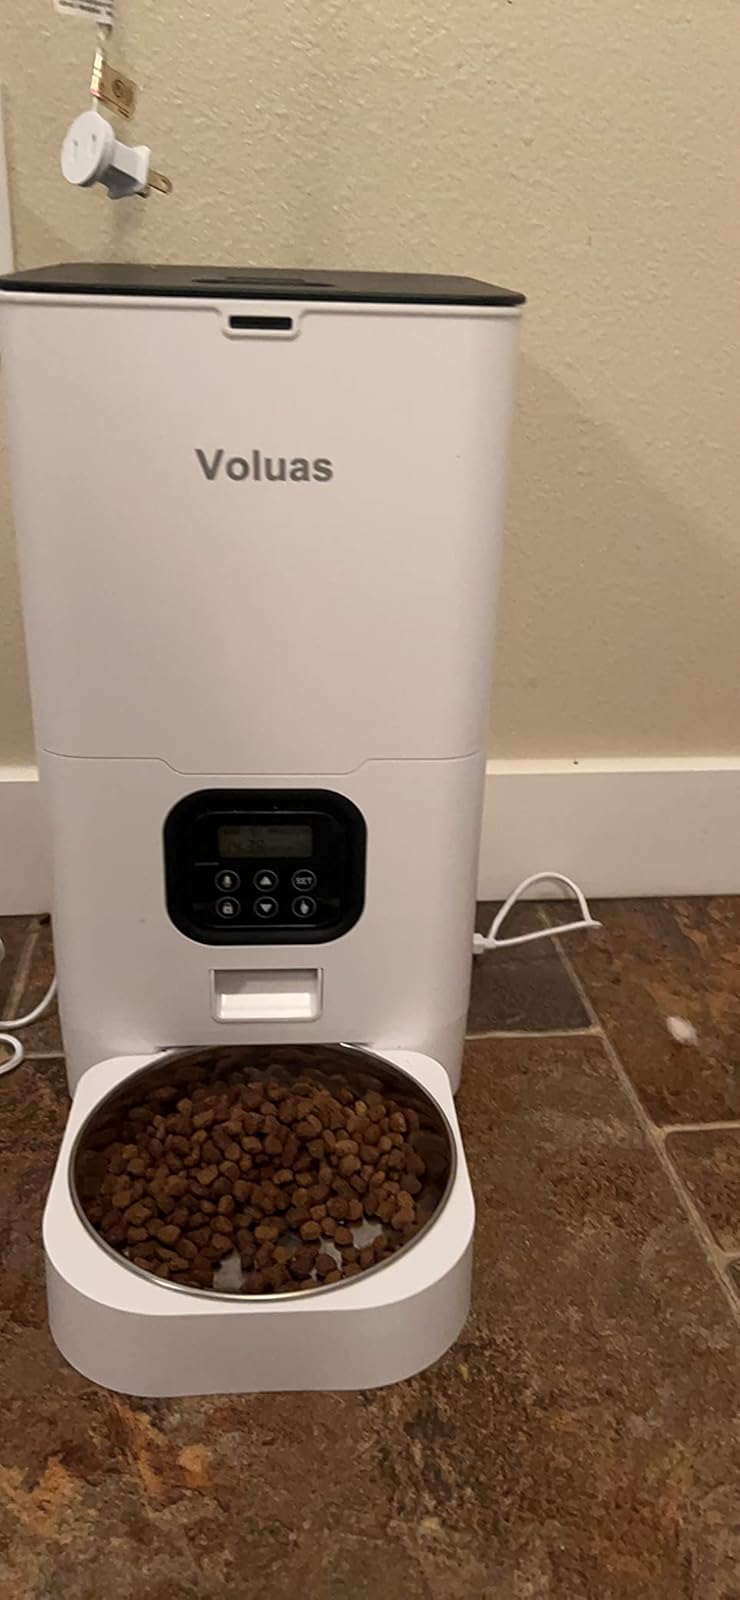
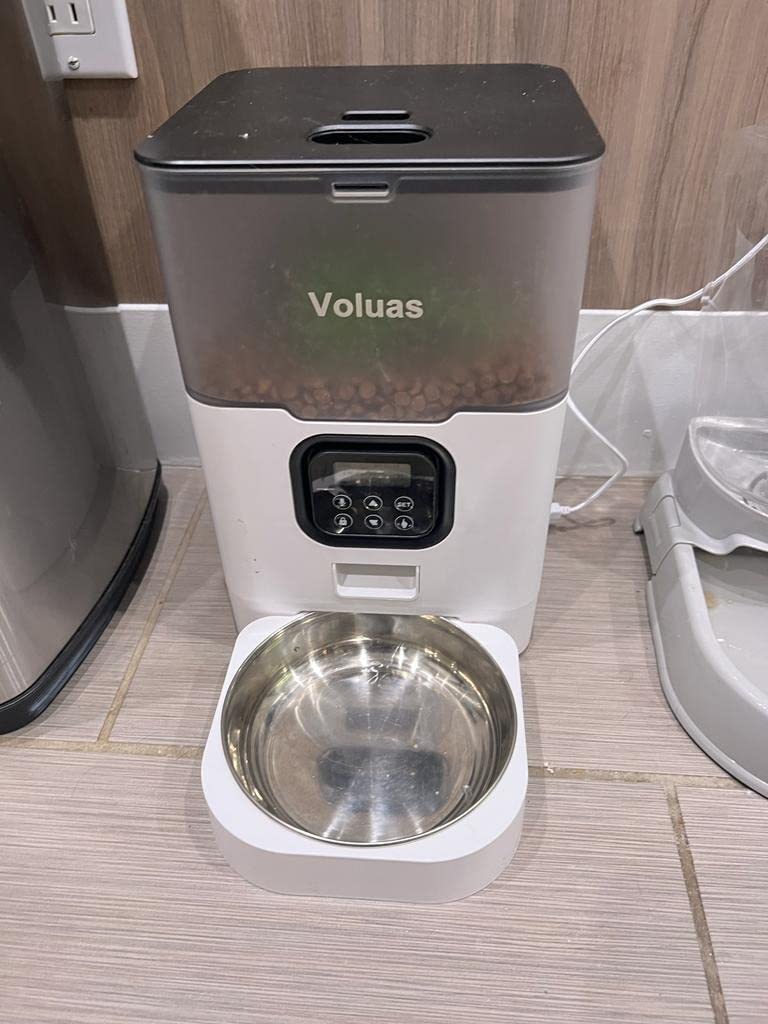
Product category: items_feeder
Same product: no